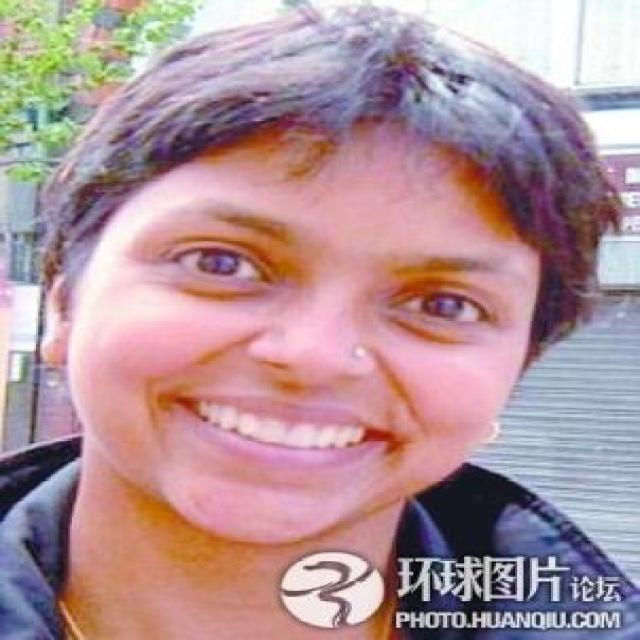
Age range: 21-44